Randolph Center Historic District

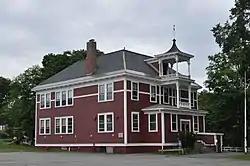
The former district school

The Randolph Center Historic District encompasses the historic early town center of Randolph, Vermont. Established in 1783, it was later eclipsed by Randolph Village, which developed around the town's main railroad depot. The village now has a distinguished array of late 18th and early 19th-century architecture and is home to an academic campus now housing Vermont State University. It was listed on the National Register of Historic Places in 1974.